Blues

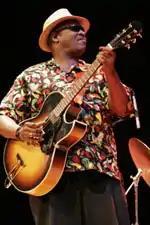
The music of Taj Mahal for the 1972 movie "Sounder" marked a revival of interest in acoustic blues.

Blues musical styles, forms (12-bar blues), melodies, and the blues scale have influenced many other genres of music, such as rock and roll, jazz, and popular music. Prominent jazz, folk, or rock performers, such as Louis Armstrong, Duke Ellington, Miles Davis, and Bob Dylan, have performed significant blues recordings. The blues scale is often used in popular songs like Harold Arlen's "Blues in the Night", blues ballads like "Since I Fell for You" and "Please Send Me Someone to Love", and even in orchestral works such as George Gershwin's "Rhapsody in Blue" and "Concerto in F". Gershwin's second "Prelude" for solo piano is an interesting example of a classical blues, maintaining the form with academic strictness. The blues scale is ubiquitous in modern popular music and informs many modal frames, especially the ladder of thirds used in rock music (for example, in "A Hard Day's Night"). Blues forms are used in the theme to the televised "Batman", teen idol Fabian Forte's hit, "Turn Me Loose", country music star Jimmie Rodgers' music, and guitarist/vocalist Tracy Chapman's hit "Give Me One Reason".